Nizhny Novgorod

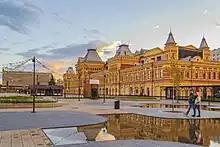
Nizhny Novgorod Fair

The main factor in the formation of Nizhny Novgorod as the main trading centre of Russia at the beginning of the 19th century was the transfer here in 1817 of the Makariev Fair.